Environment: real
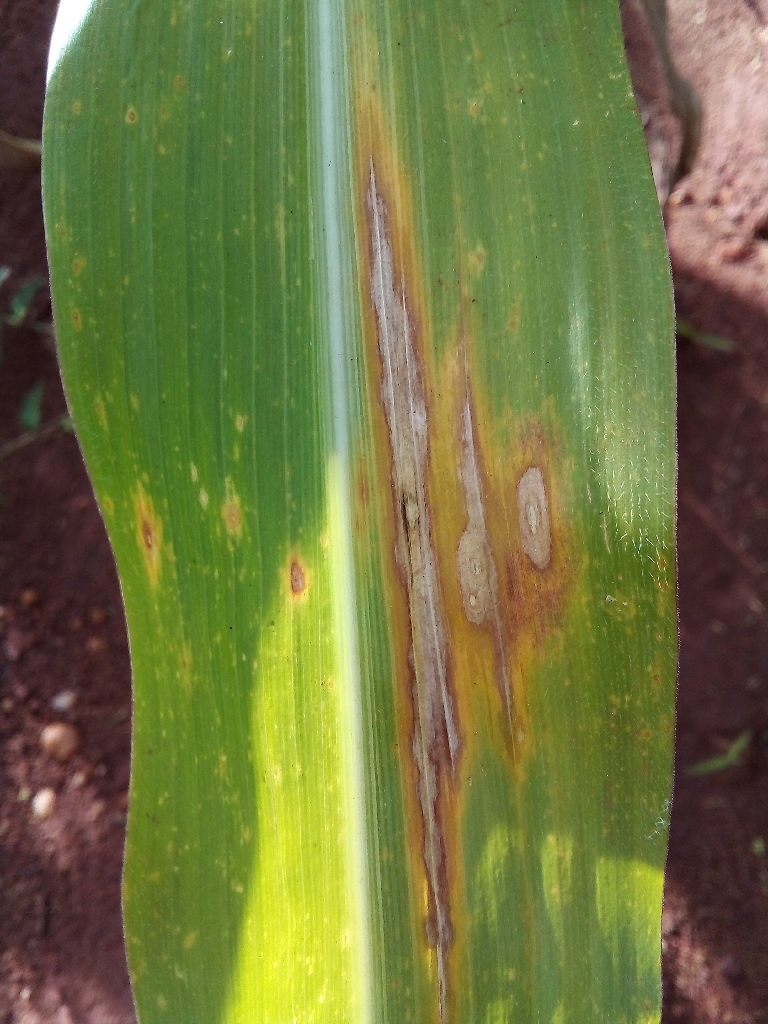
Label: northern_corn_leaf_blight